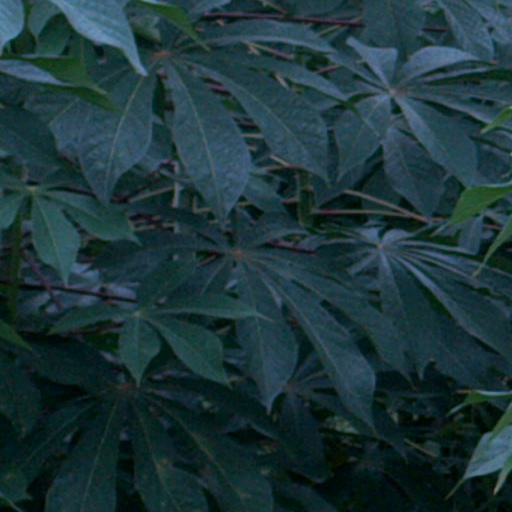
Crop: cassava